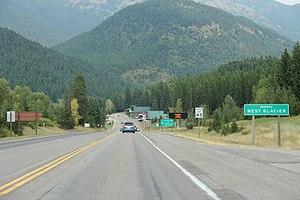
West Glacier est une petite localité non incorporée située à l'est du comté de Flathead dans l'État du Montana aux États-Unis. La localité se situe au niveau de l’entrée occidentale du parc national de Glacier. Elle est située sur le trajet de l'U.S. Highway 2 et de la ligne de chemin de fer de BNSF. Le quartier général des services du parc national de Glacier se situe à proximité. La population, fortement dépendante du tourisme, est très réduite en hiver alors qu'elle augmente fortement lors de la saison touristique. L’altitude est de 966 mètres.